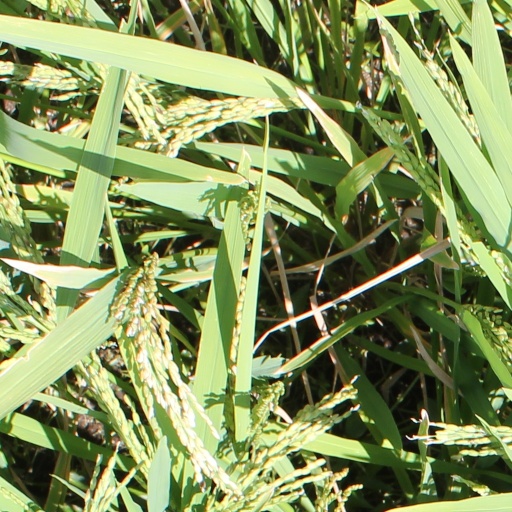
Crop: rice